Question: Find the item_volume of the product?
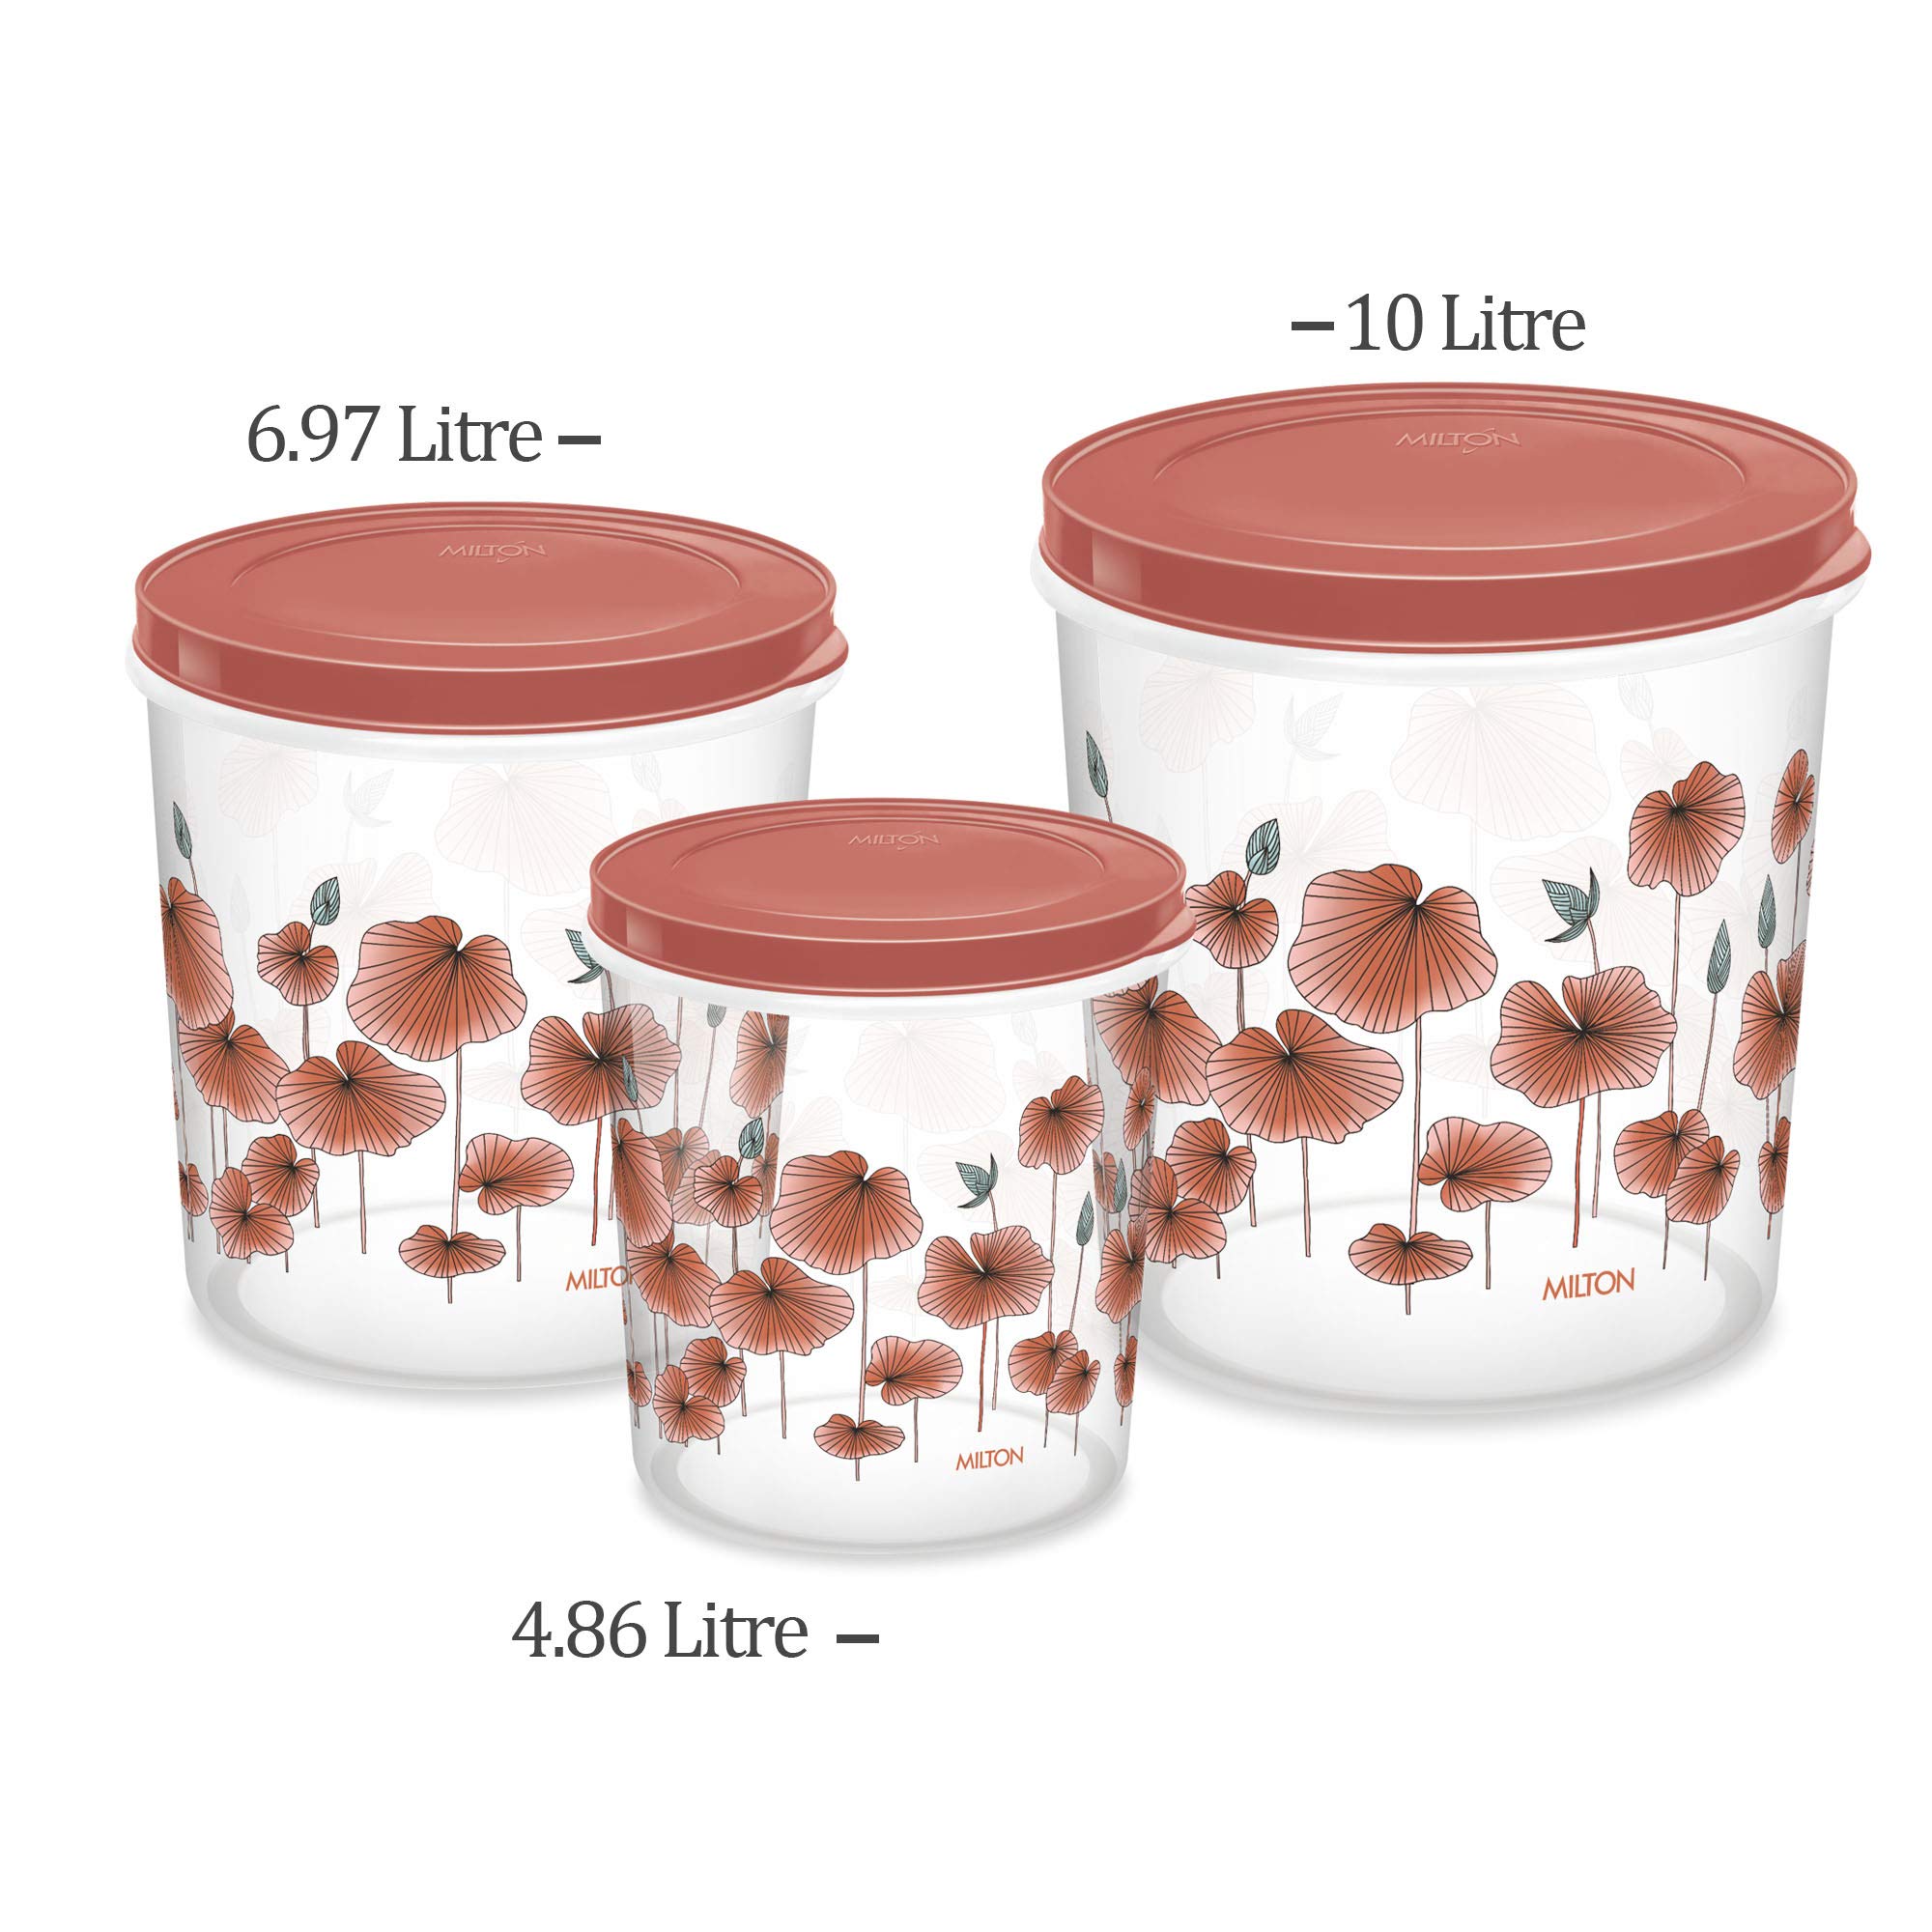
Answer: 4.86 litre